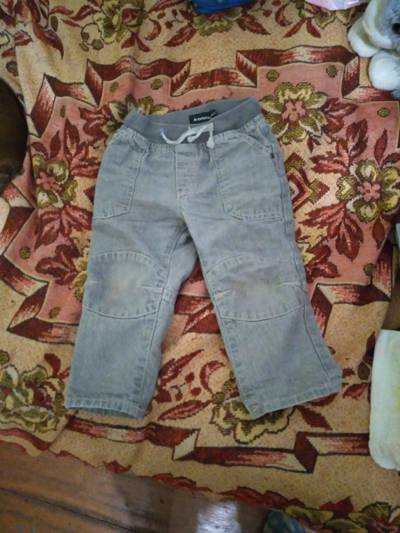
Waste category: clothes